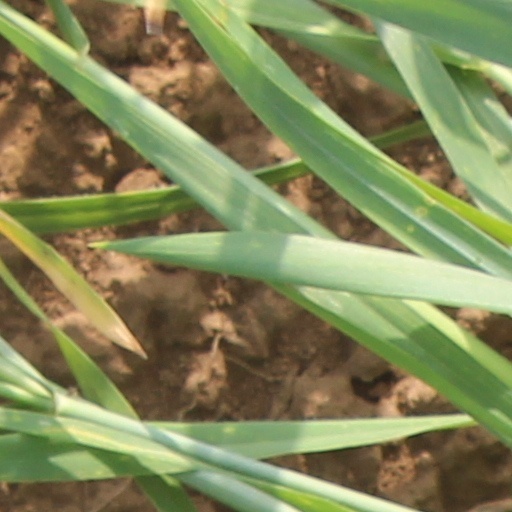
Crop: wheat